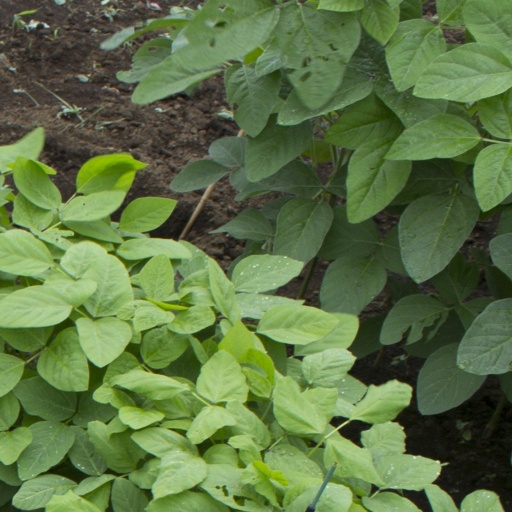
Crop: soybean